Kew Bridge

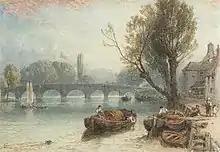
Myles Birket Foster's "Kew Bridge from Strand on the Green"

The first bridge was constructed with two stone arches at each end and seven timber arches in between, which proved costly to maintain and as a consequence the bridge only lasted 30 years. In 1782 Robert Tunstall, son of the builder of the first bridge, obtained consent in the (22 Geo. 3. c. 42) to replace the bridge and work began on 4 June 1783, the anniversary date of the first bridge opening to the public. The new bridge was designed by James Paine who had previously been responsible for Richmond Bridge. The cost was £16,500 (equivalent to £ million in ) which was raised by means of a tontine.